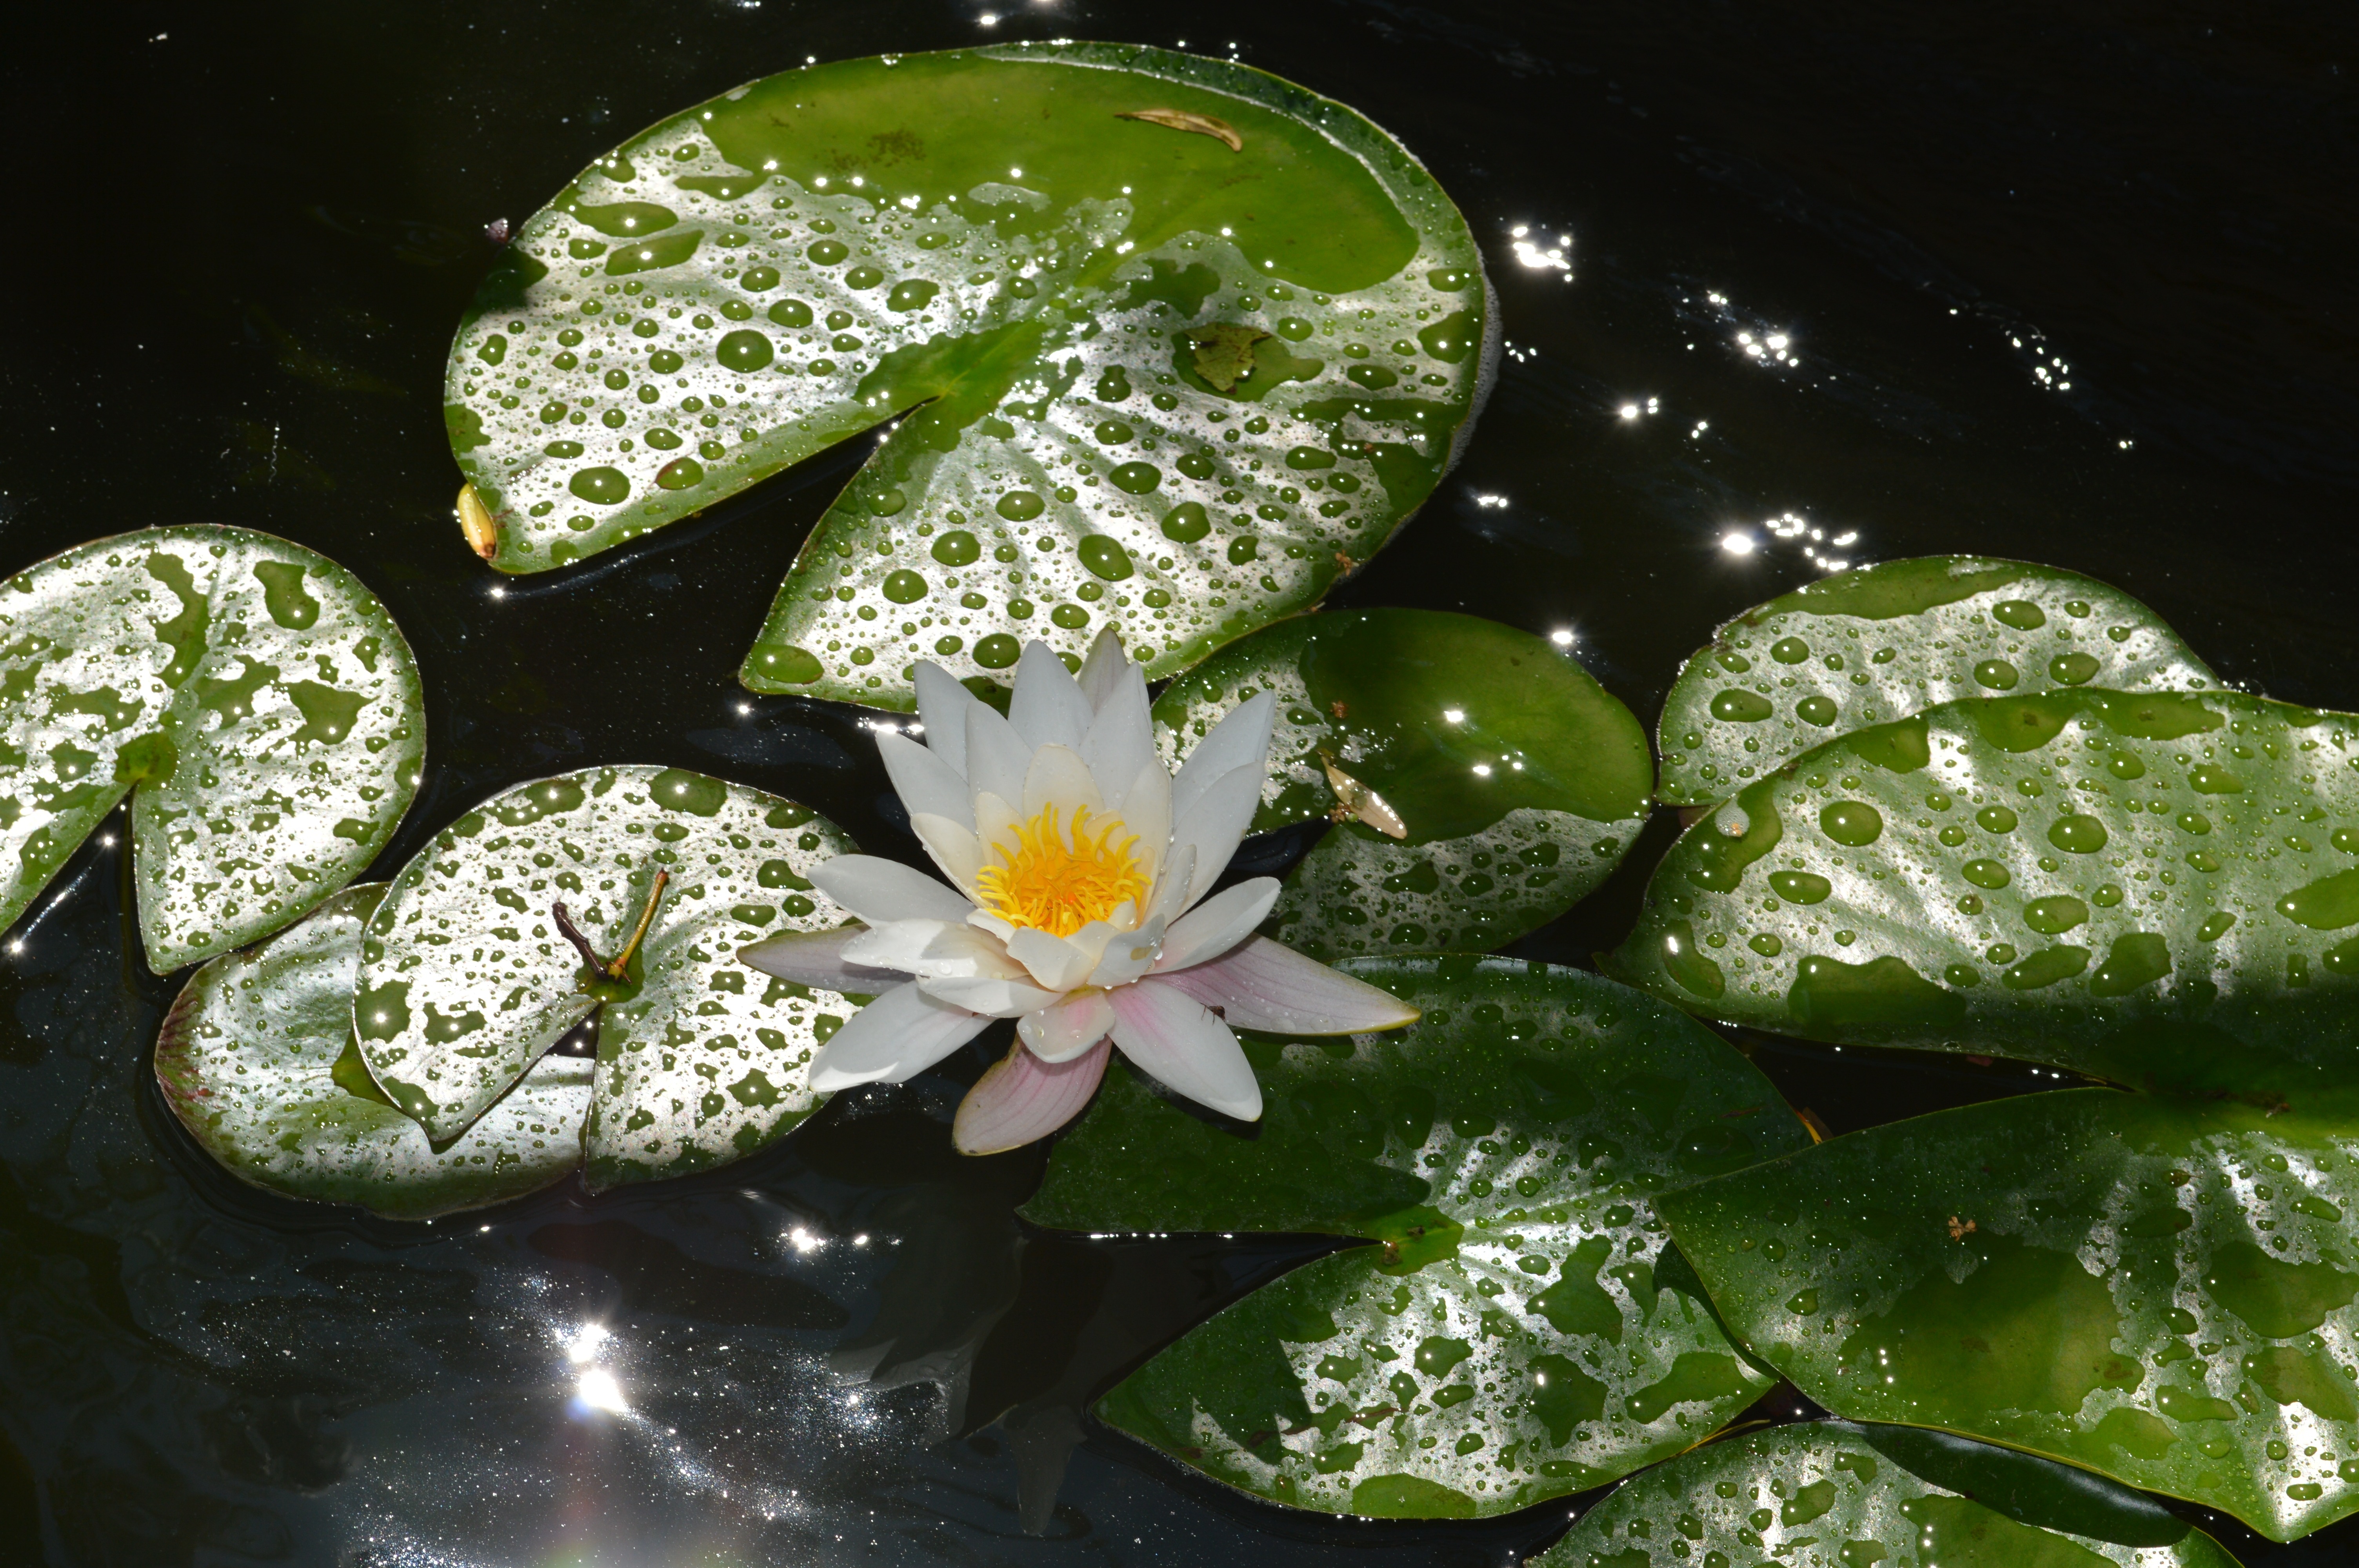
water, nature, dew, plant, white, leaf, flower, petal, pond, green, botany, aquatic plant, flora, plants, water lily, lily, macro photography, flowering plant, land plant